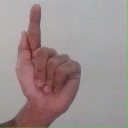
अक्षर: ळ